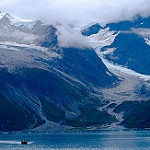
Scene: Outdoor